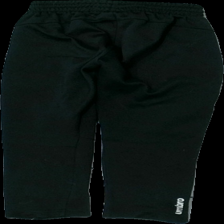
View: back
Type: Trousers
Category: Children
Brand: Not in the list
Brand text on label: umbro
Colors: Black, White
Material: 100% polyester
Pattern: Logo print
Cut: Regular
Size: 140
Season: All
Damage location: bottom right
Damage 2 location: middle left
Damage 3 location: bottom right
Price range: <50
Recommended usage: Export
Description: svarta byxor med logga på, noppriga